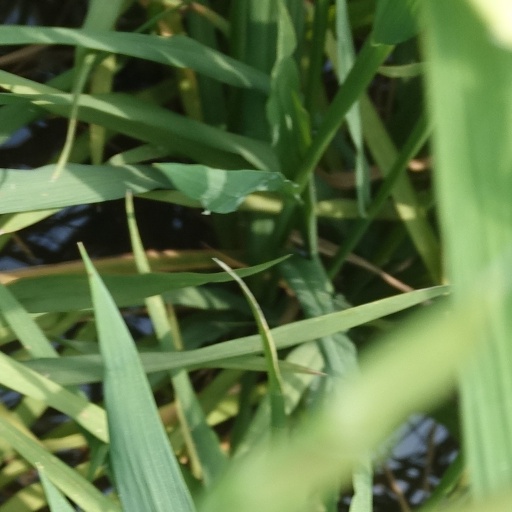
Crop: rice